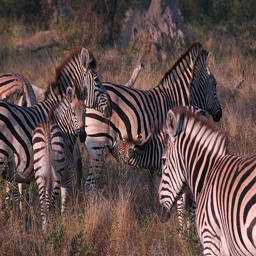
Four zebra are standing close together in a field.
A herd of zebra grazing out in the wilderness
A herd of zebra grazing on grass in a field.
The painting shows zebras of adult and young zebras in the field of tall grass.
The black and white zebras congregate as a pack in the field